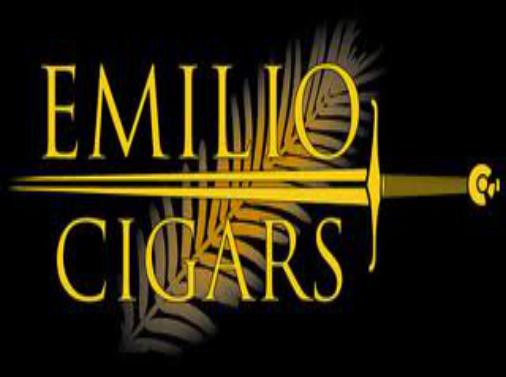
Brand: Emilio
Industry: Clothes